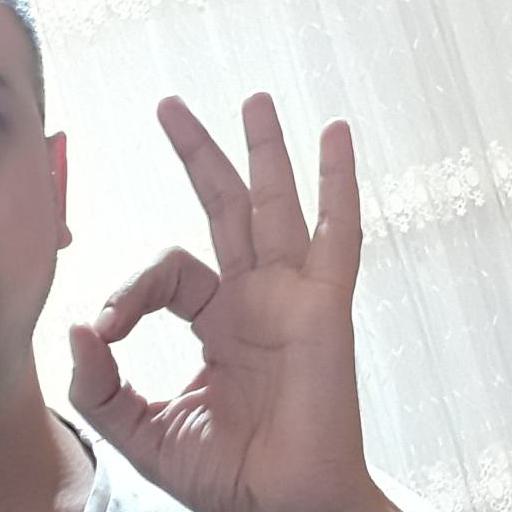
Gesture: ok